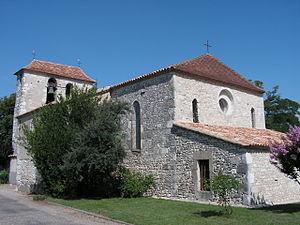
Cunèges (Dordogne)
Cunèges est une commune française située dans le département de la Dordogne, en région Nouvelle-Aquitaine.